John Frederick I, Elector of Saxony

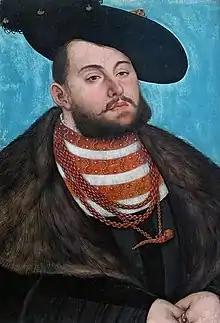
Portrait by Lucas Cranach the Elder, 1531

John Frederick I (30 June 1503 – 3 March 1554), called the Magnanimous, was the Elector of Saxony (1532–1547) until he was deprived of this title in the Capitulation of Wittenberg by Charles V, Holy Roman Emperor. He was leading the Schmalkaldic League, a military alliance of Lutheran principalities.